Spice Girls

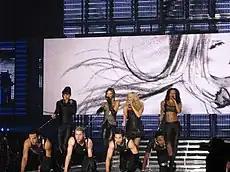
The Spice Girls as a four-piece performing "Holler" in Cologne, Germany at the Return of the Spice Girls tour

By 1999, Brown, Bunton, and Chisholm, had all released music as solo artists. They returned to the studio in August 1999 after an eight-month recording break. It was initially more pop-influenced, similar to their first two albums, and included production from Eliot Kennedy. The sound took on a more mature direction when American producers including Rodney Jerkins, Jimmy Jam and Terry Lewis came on board to collaborate with the group.